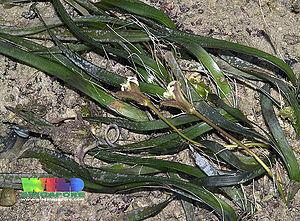
Avec des feuilles d'une longueur de à 1 m ou plus, Enhalus acoroides est la plus longue herbe marine des côtes de Singapour. Cette plante fleurit assez régulièrement, sous forme de longues tiges terminées chacune par une grande fleur femelle qui produit un fruit hérissé de poil.
Enhalus est un genre monotypique de plantes monocotylédones sous-marines de la famille des
Enhalus acoroides est une espèce de plantes de la famille des Hydrocharitaceae.